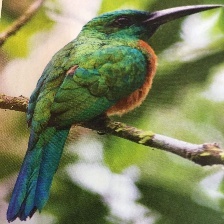
Species: GREAT JACAMAR
Scientific name: JACAMEROPS AUREUS